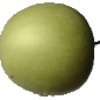
Label: apple_granny_smith